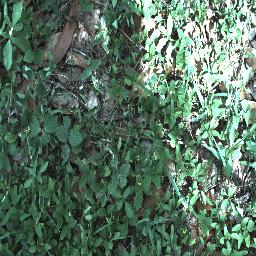
Label: negative